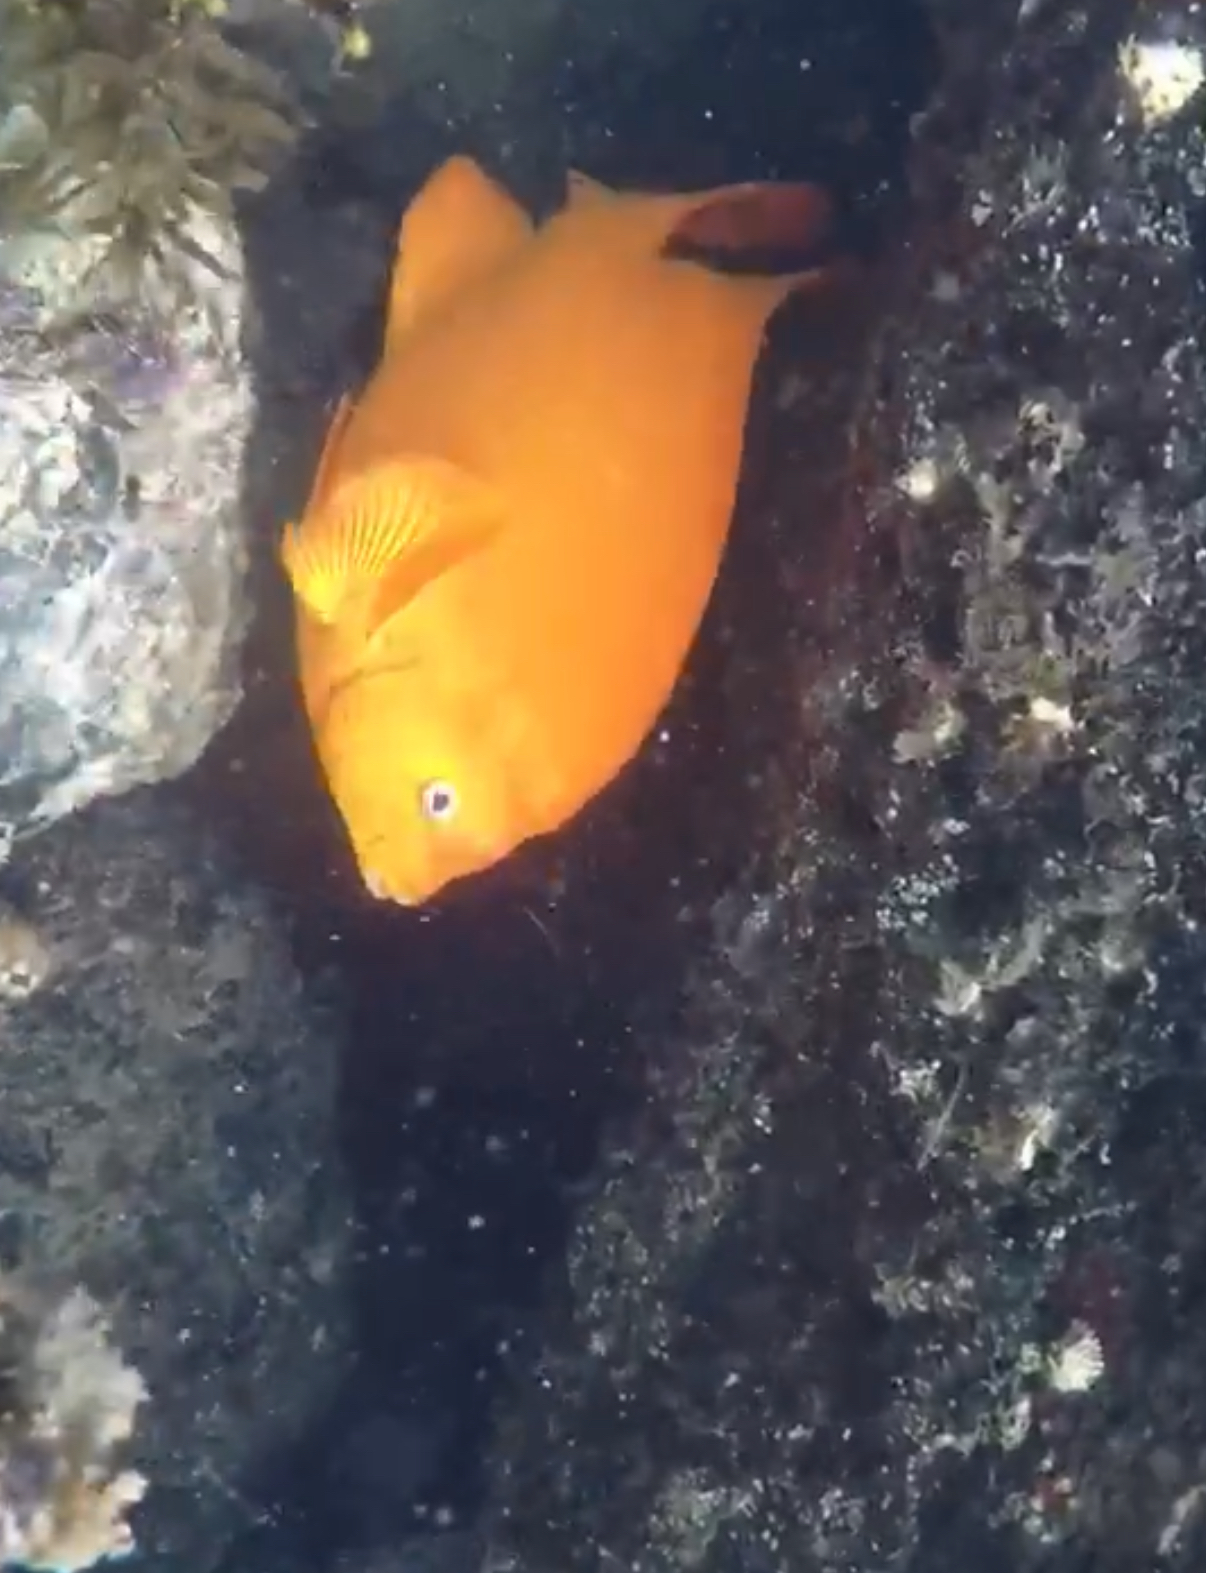
fish (species not among the labelled classes)